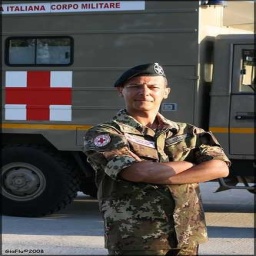
Label: ambulance